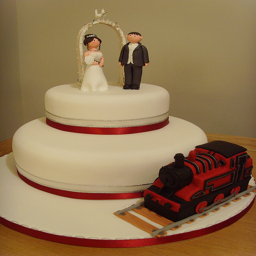
A multi layer wedding cake with white frosting.
A wedding cake has a toy train on the side.
A white wedding cake with figures on top
a little wedding cake with a train on the bottom of it
A wedding cake is topped with a bride and groom and train sculpture.